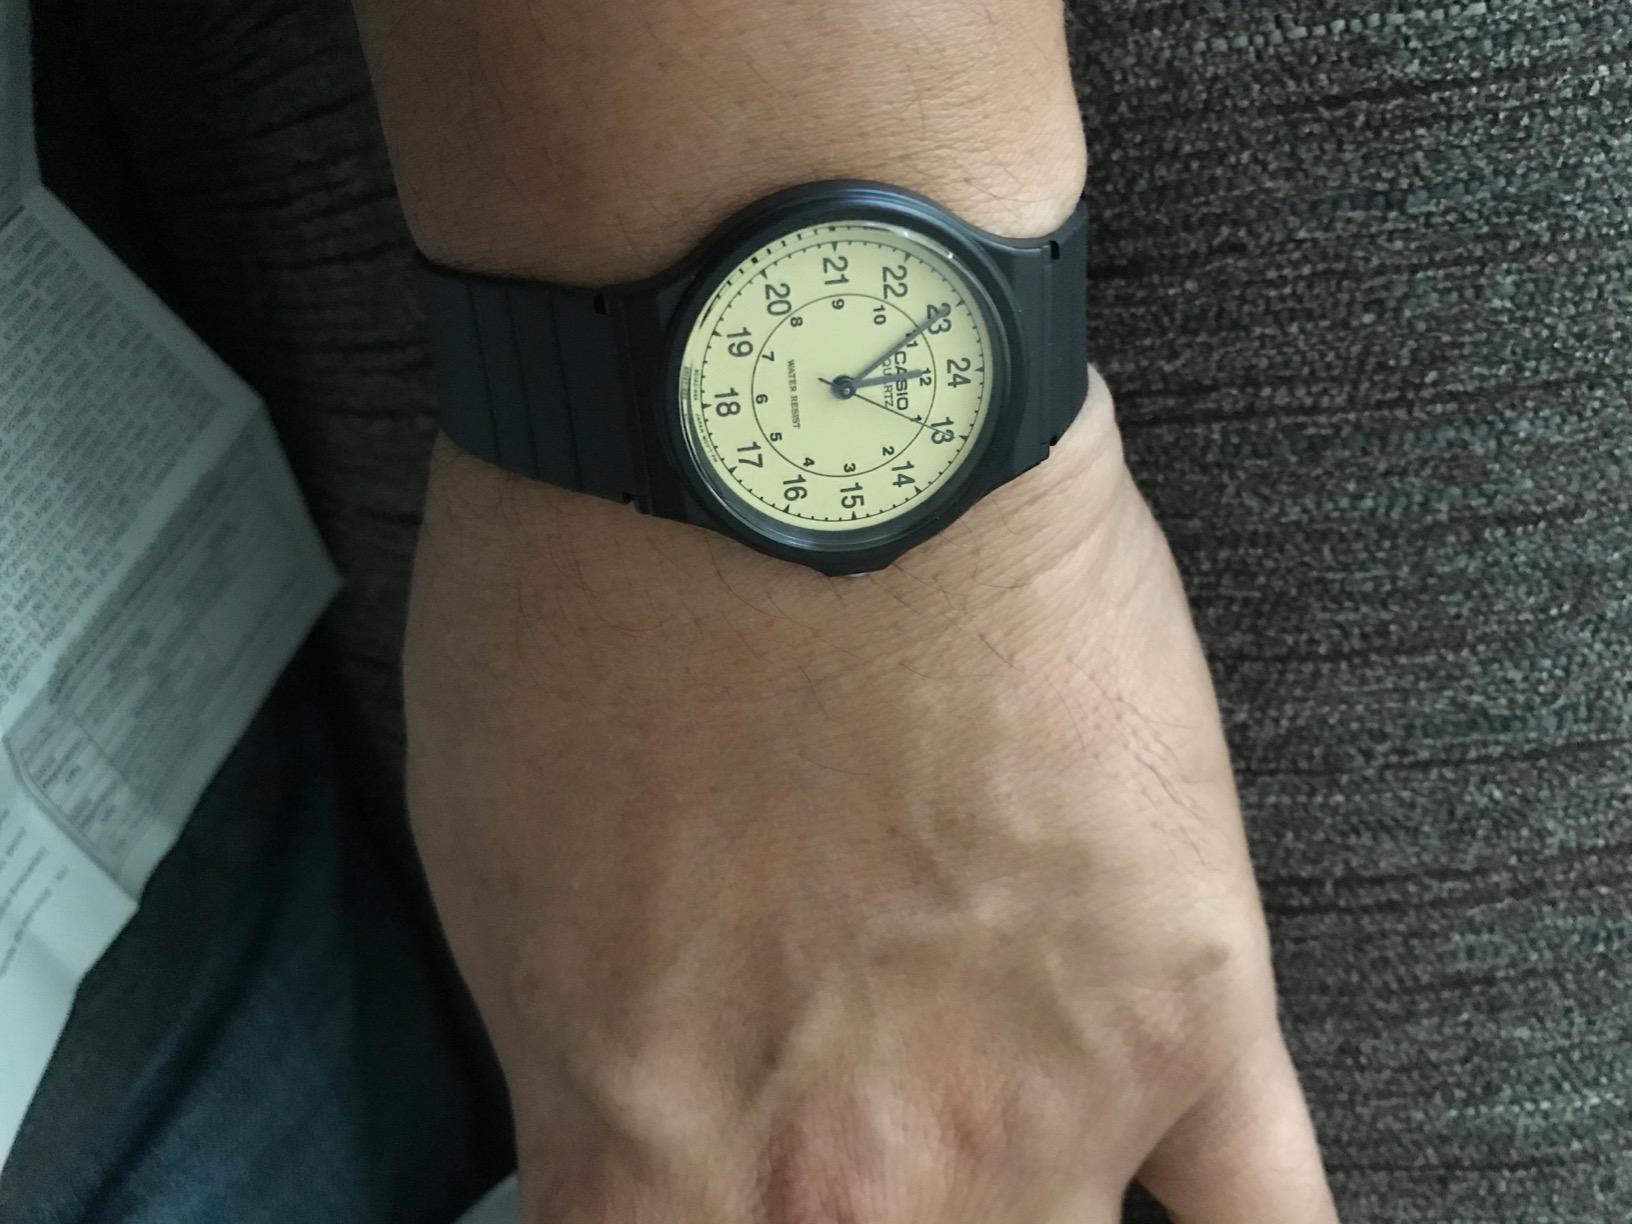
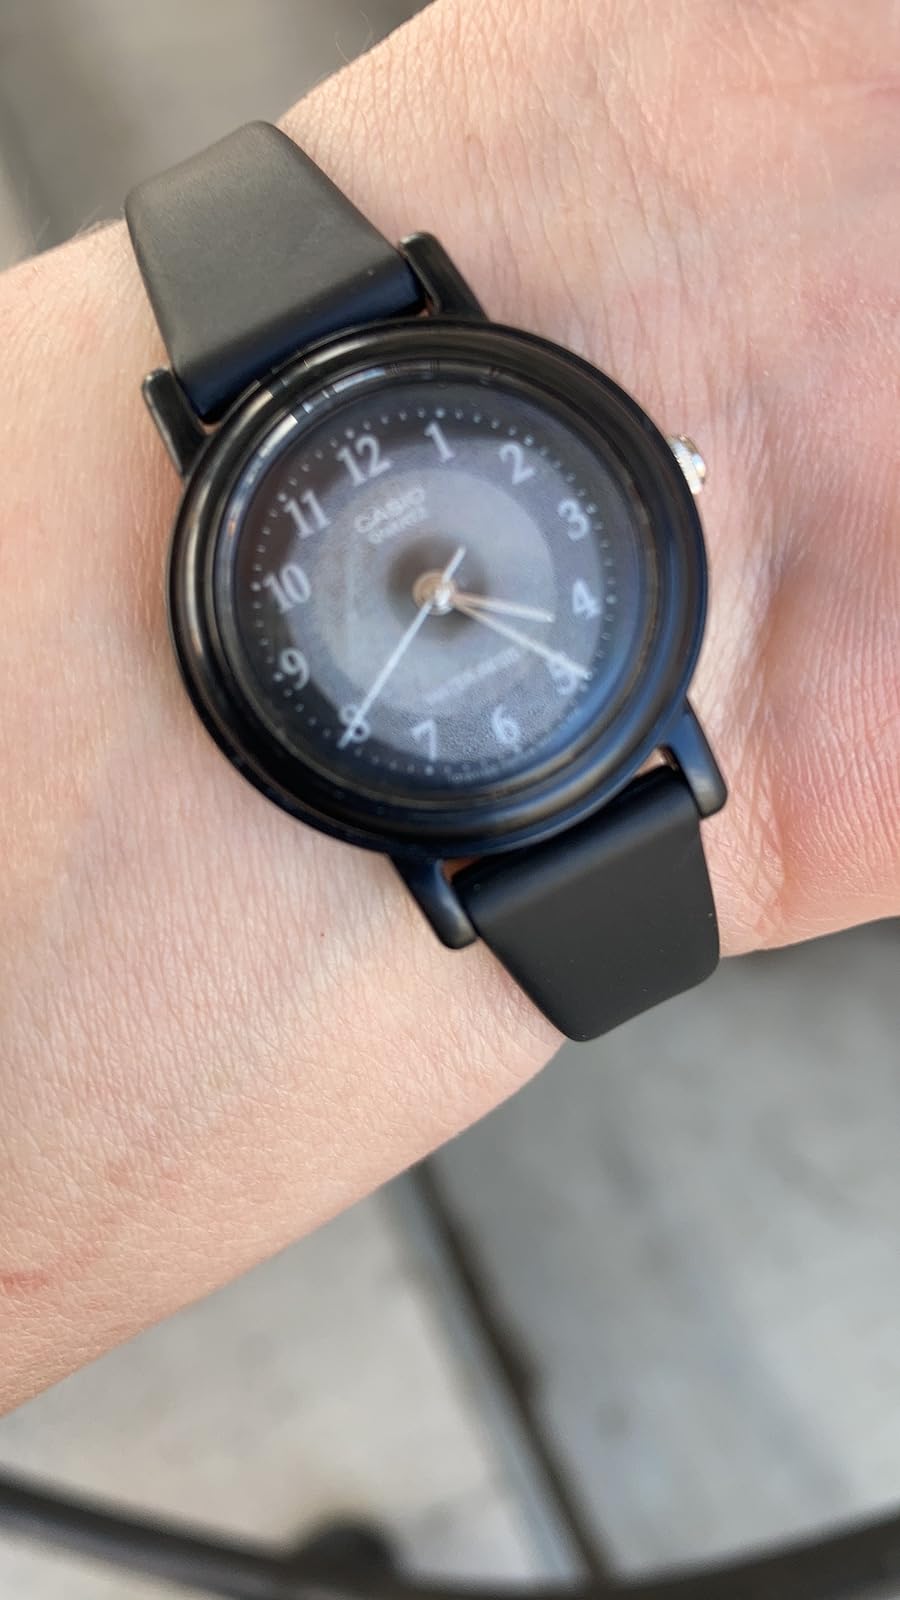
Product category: accessories_watch
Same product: no